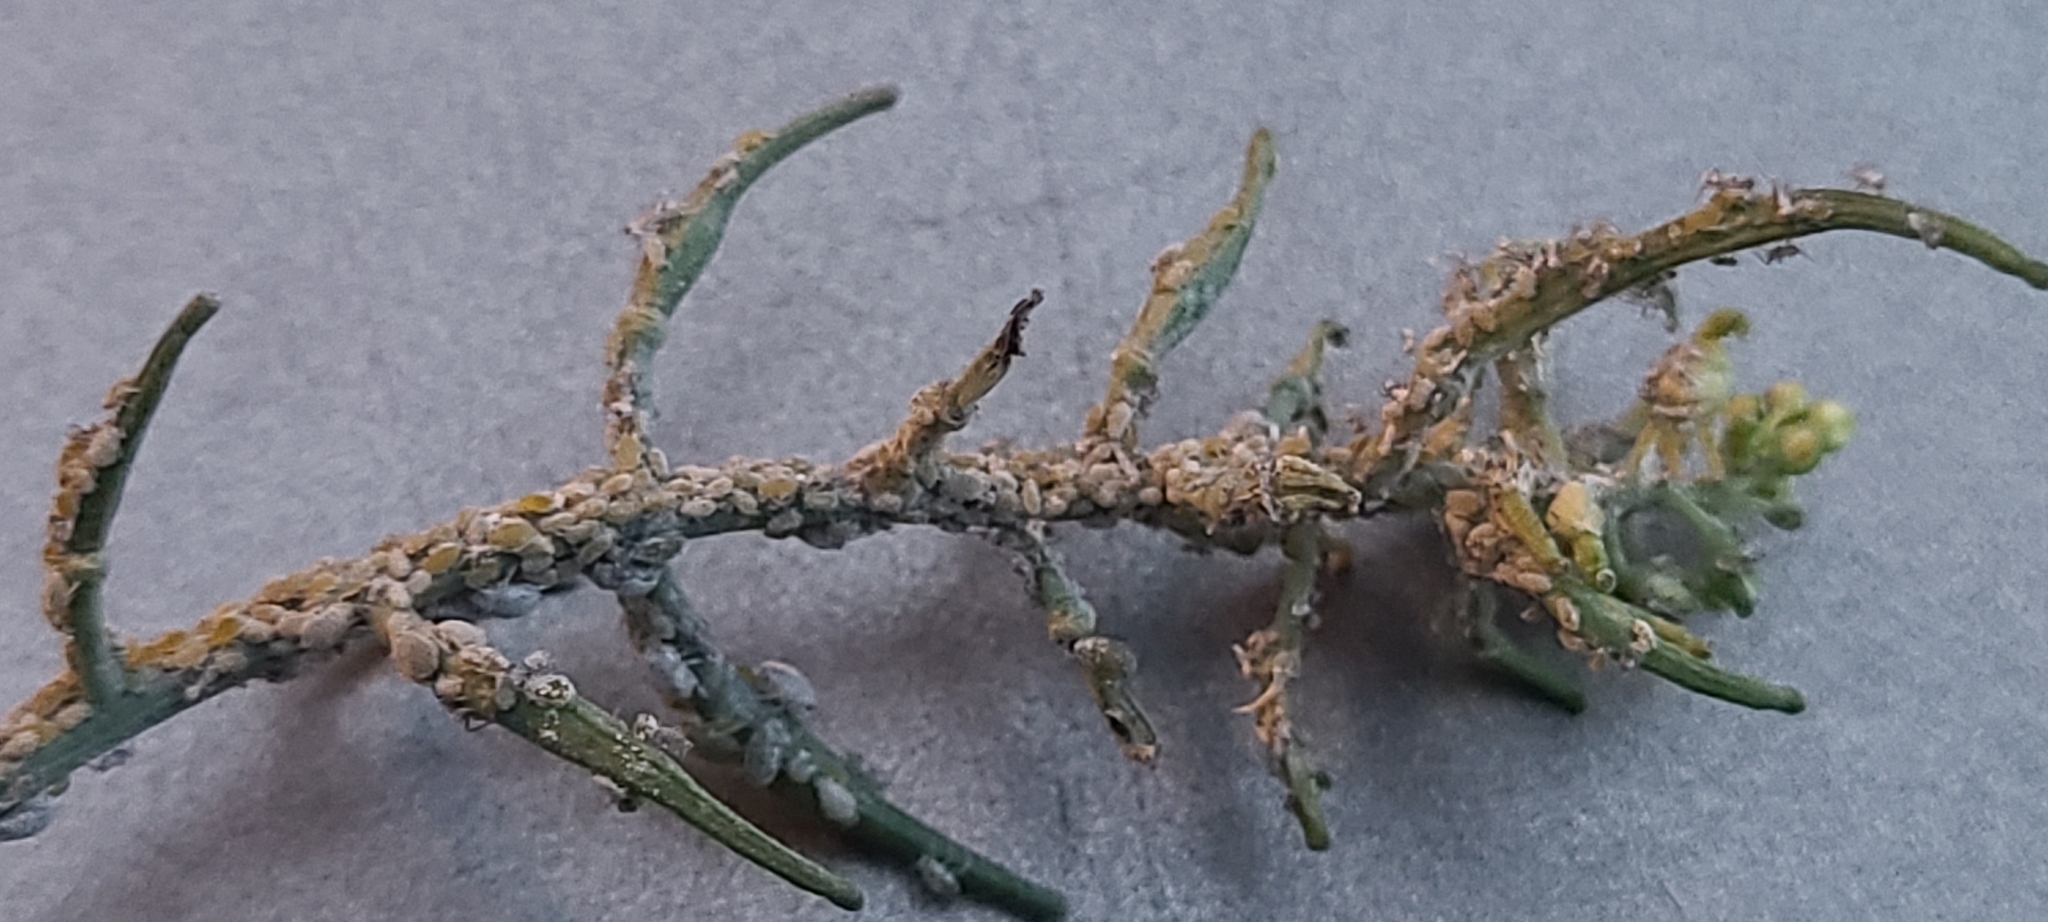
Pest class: cabbage_aphid